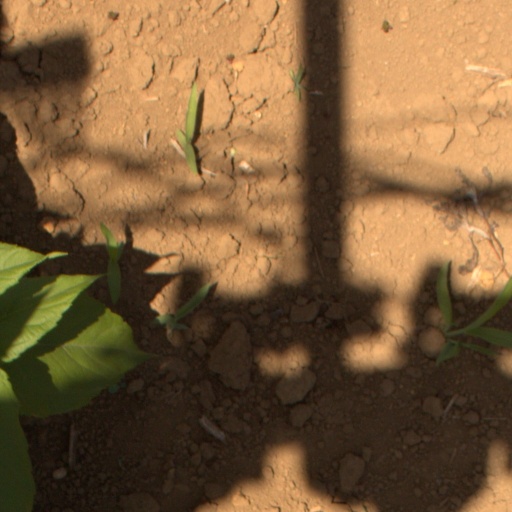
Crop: Jerusalem artichoke